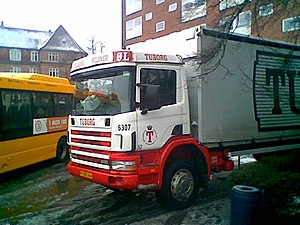
Tuborg / Afledt udtryk
En Tuborg-lastbil med en Tuborg-klamme oven på førerhuset.
Tuborg er et dansk ølmærke, der første gang blev brygget i Hellerup i 1875. Fabrikken bag produkterne, Tuborgs Fabrikker, blev grundlagt i Hellerup i 1873 og i 1970 fusioneret med Carlsberg. Det meste af fabriksanlægget er i dag revet ned.